Luisão

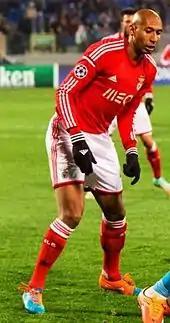
Luisão playing in the UEFA Champions League in 2014

During the 2006–07 season, Luisão was named club captain in some matches due to injuries to Nuno Gomes and Petit. The club again failed to secure any major honours in the season. At the end of the season, his agent said that "Luisão want[ed] to leave" the club, though he eventually stayed.